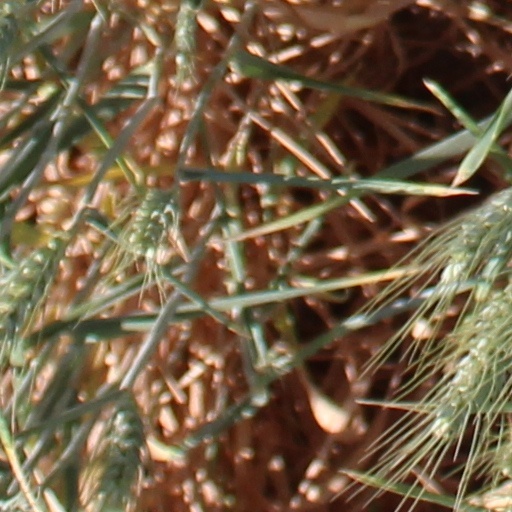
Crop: wheat